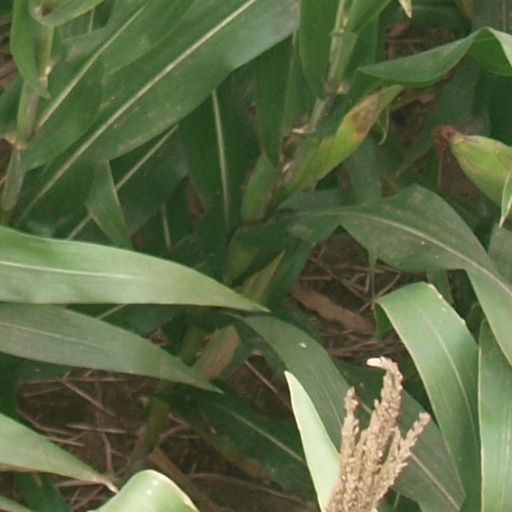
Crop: maize; corn